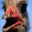
Label: bird